Currency Building

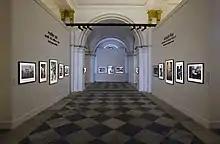
Photographs of Satyajit Ray by Nemai Ghosh

The Currency Building is located at 11B on B. B. D. Bagh (which is Kolkata's central business district, formerly known as Dalhousie Square), at the intersection of Old Court House Road and Surendra Mohan Ghosh Sarani. The building's main façade faces west toward B. B. D. Bagh. The Lal Dighi water tank is located approximately northwest of the building, the Mahakaran metro station on Green Line and the B. B. D. Bagh Tram Station are immediately west, and the Hooghly River is approximately west.